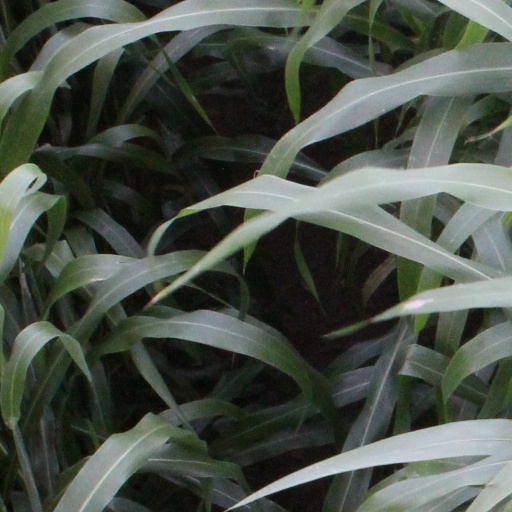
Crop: sorghum